Ata ul Haq Qasmi

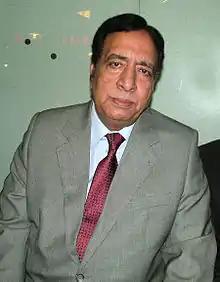

Ata ul Haq Qasmi (Punjabi) is a Pakistani Urdu-language newspaper columnist, playwright and poet. He has written around twenty books and many articles on different subjects for the leading newspapers of Pakistan. His books have been translated into four languages.